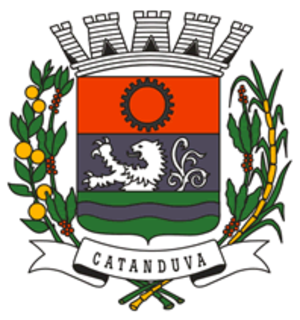
Catanduva est une ville brésilienne de l'État de São Paulo. Sa population était estimée à 112 843 habitants en 2010. La municipalité s'étend sur 292 km².